Demirci Hüyük

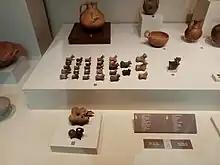
Early Bronze Age archaeological findings from Demircihöyük (3000 - 2000 BC)

Demirci Hüyük is an excavated settlement in ancient northwestern Anatolia dating from the Early and Middle Bronze Age. It is located near the village of Zemzemiye, Söğüt, about 25 km west of Eskisehir on the border of the Bilecik and Eskisehir Provinces.